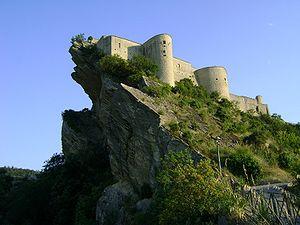
Le château de Roccascalegna est un château situé dans la commune de Roccascalegna, province de Chieti, dans les Abruzzes.